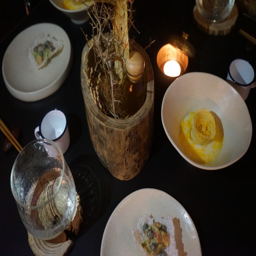
small dishes illuminated by candlelight on a table .